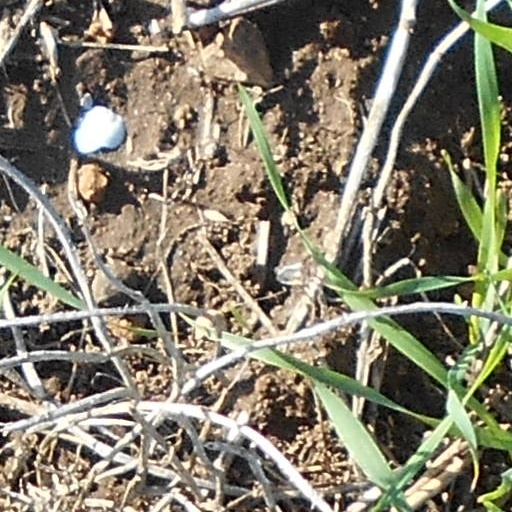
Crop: wheat